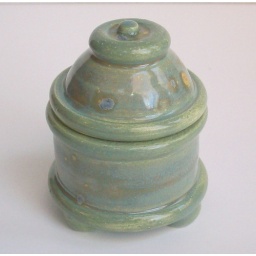
I would have loved to receive my engagement ring in such a cute box :P